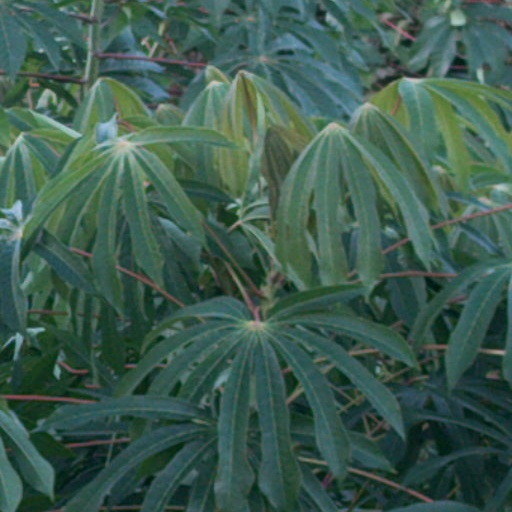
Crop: cassava